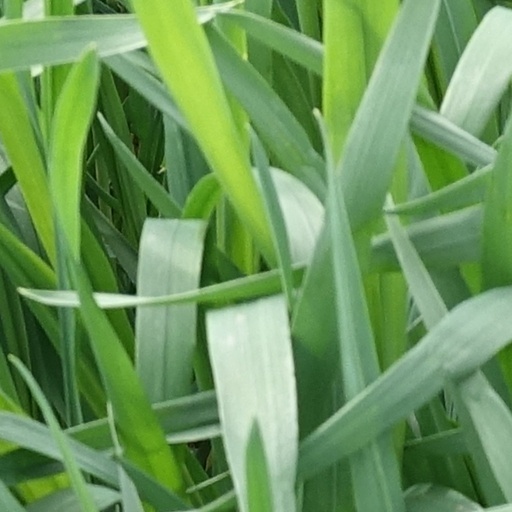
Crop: wheat